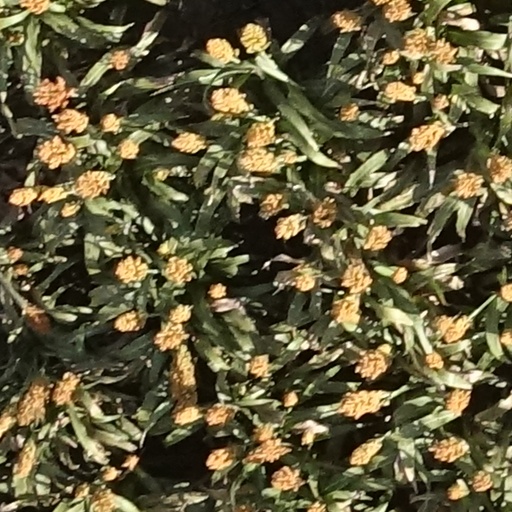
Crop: sorghum